Maurici de Sivatte i de Bobadilla

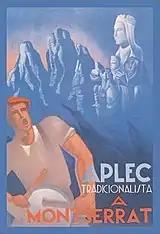
Montserrat rally poster

RENACE failed to attract considerable support among the Carlists. Its political base was reduced mostly to Catalonia, with adherence declared by some Traditionalist groupings from other regions, like Navarre, Vascongadas and Andalusia. No nationally recognized Carlist leader joined Sivatte, though some like Joaquín Baleztena voiced their support. In the early 1960s it became evident that RENACE instead of a dynamic renovating force turned out to be just another Carlist splinter faction, though its doctrinal purity and intransigence versus Francoism made it a point of reference within the Traditionalist realm. While initially Sivatte might have envisioned the initiative as a political grouping, its limited appeal rendered those ambitions irrelevant; as a result, RENACE formatted itself in-between a symbol, a pressure group and a doctrinal think-tank. Its public activity consisted of publishing the "Tiempos Criticos" periodical, issuing various manifestos and especially of organising public rallies, usually styled as Catholic feasts and with systematically decreasing attendance. The group did not assume a formal structure, apart from forming its Junta Suprema. Historians differ as to how Juntas de Defensa del Carlismo, local initiatives emergent across Spain in 1962–63, were related to RENACE.